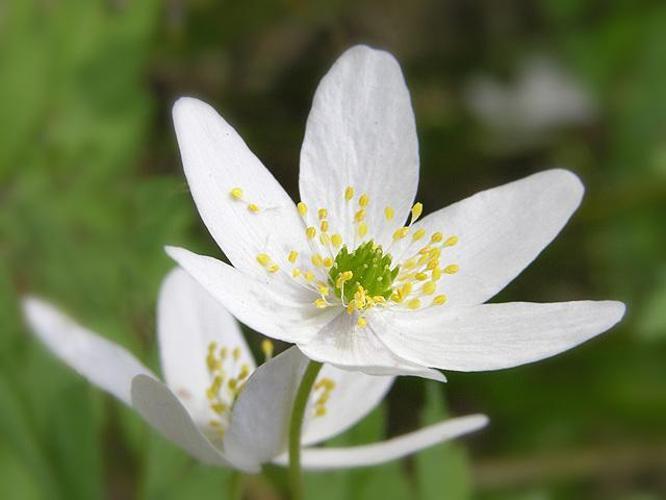
Flower: Windflower